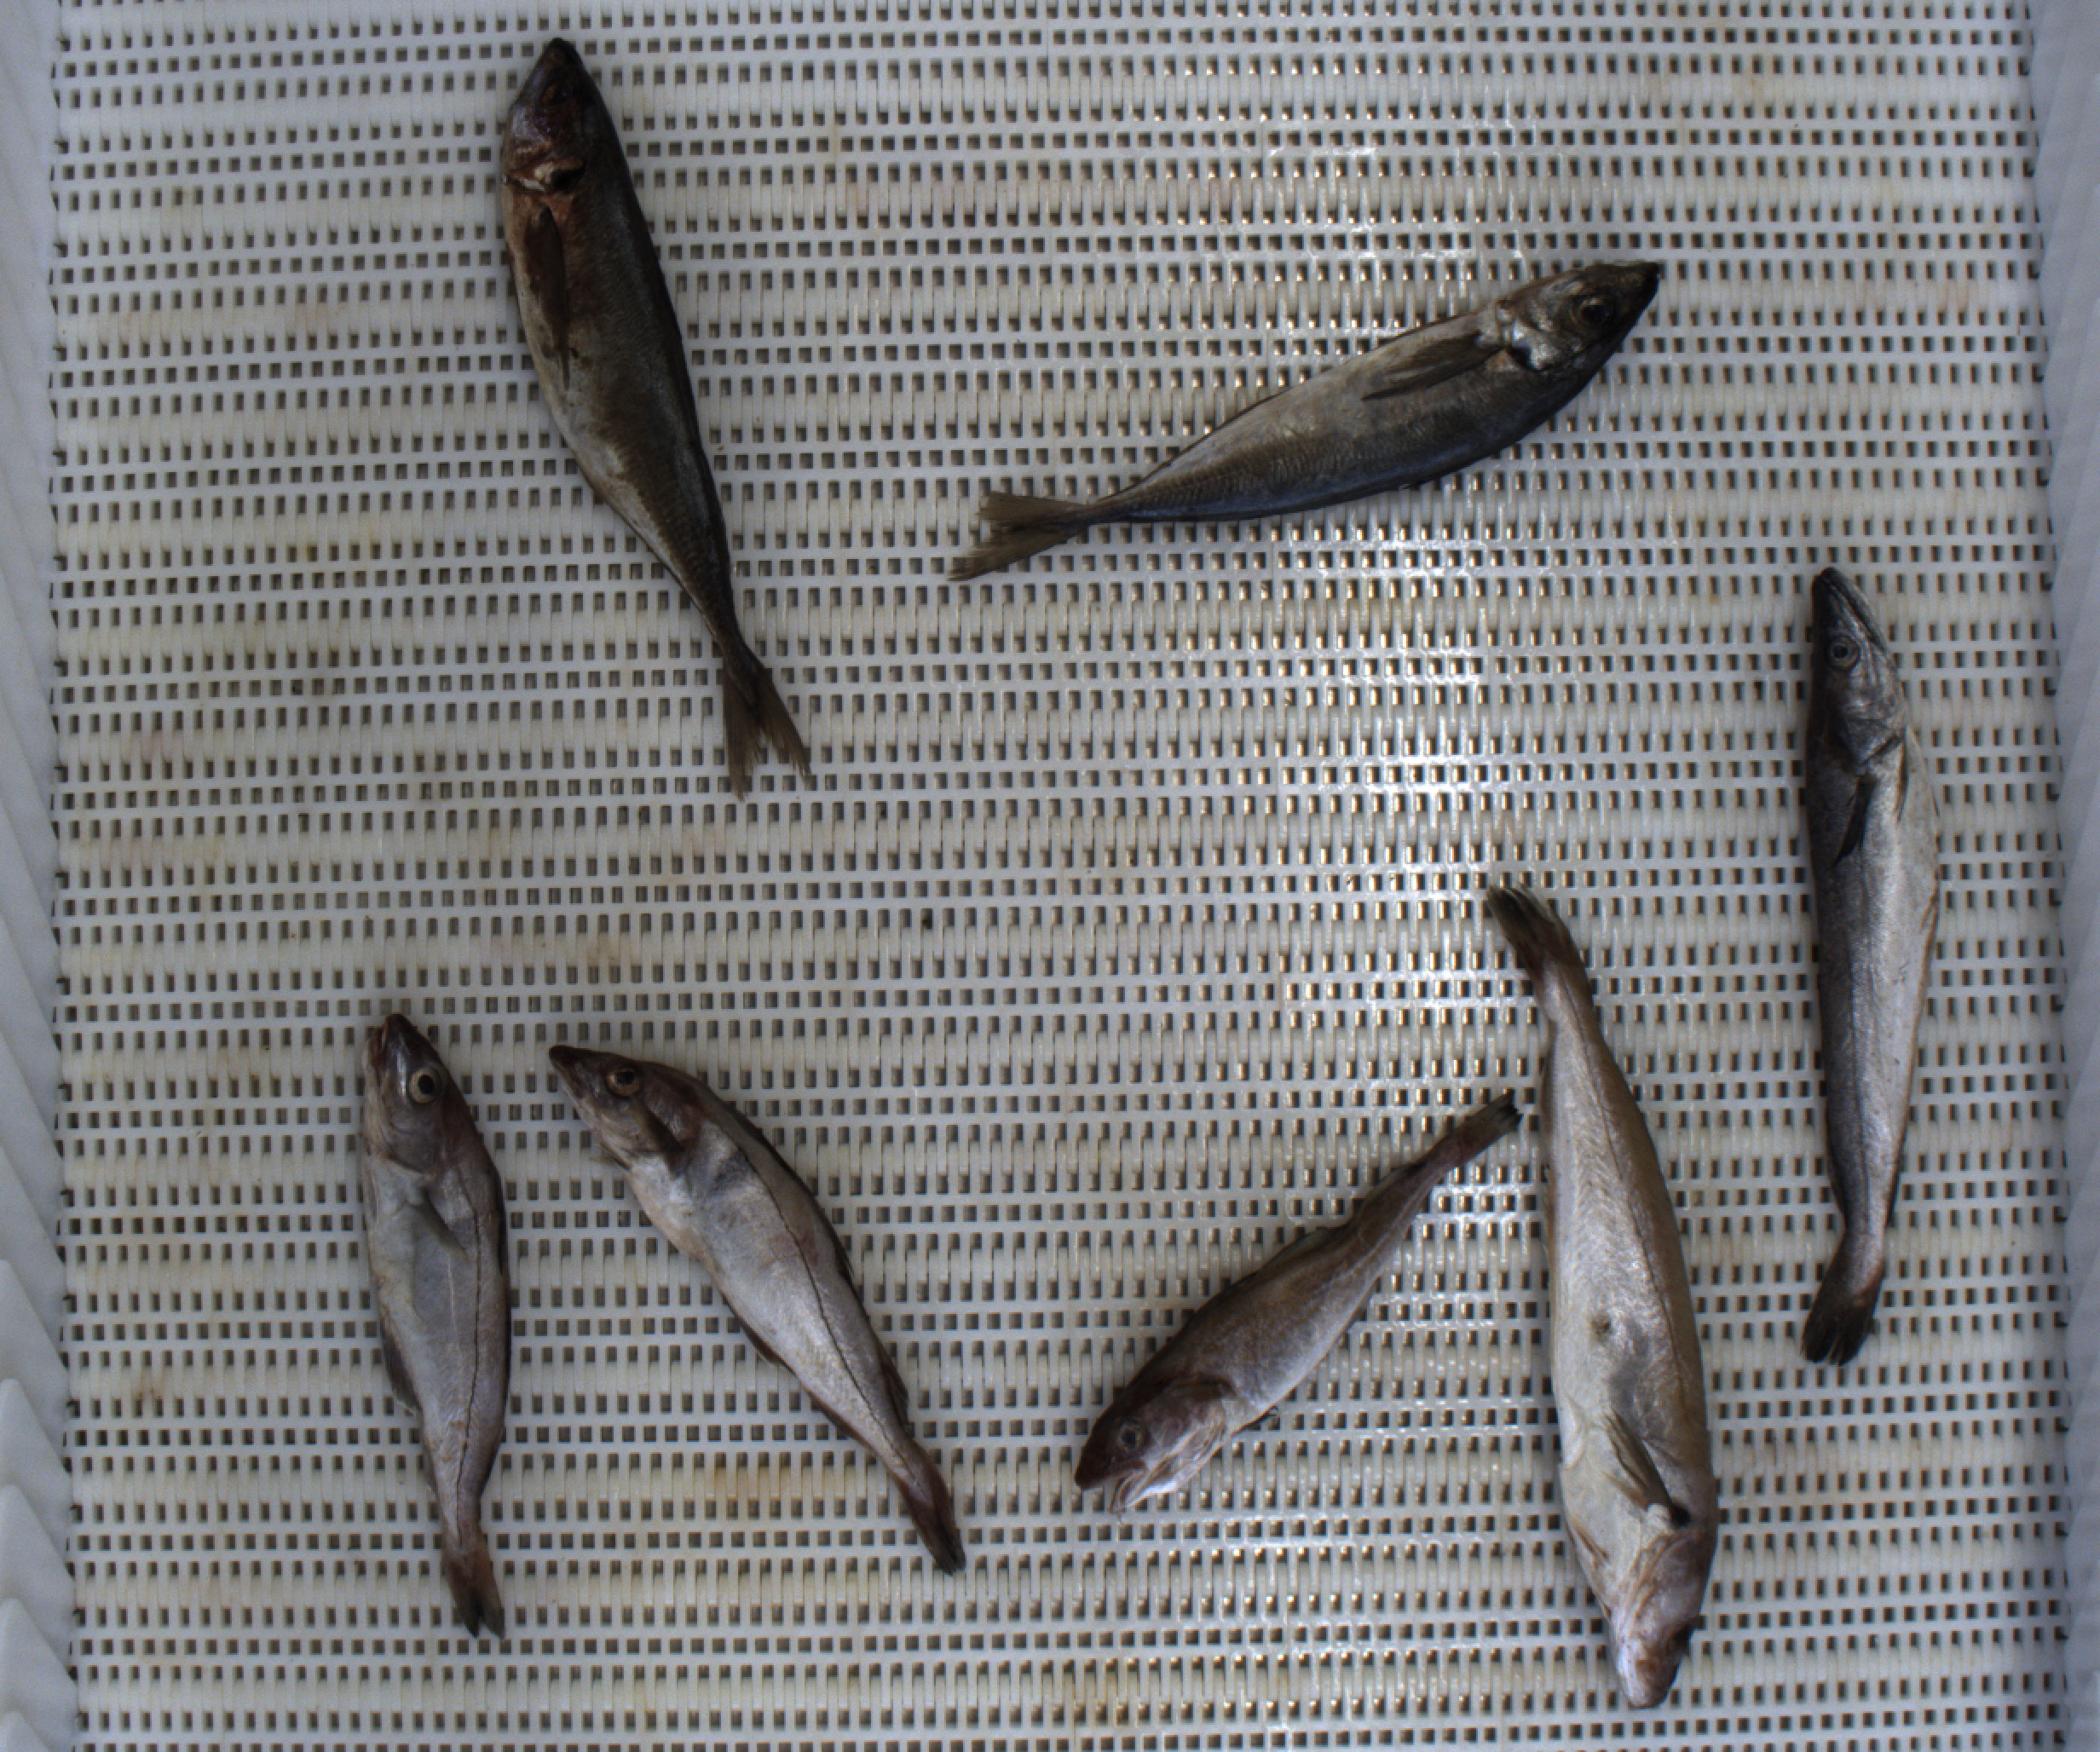
Total fish: 7
Cod: 1
Haddock: 2
Whiting: 1
Hake: 1
Horse mackerel: 2
Saithe: 0
Other: 0